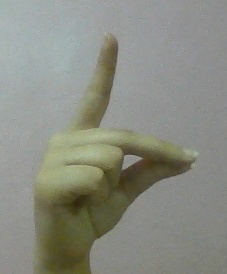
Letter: ta